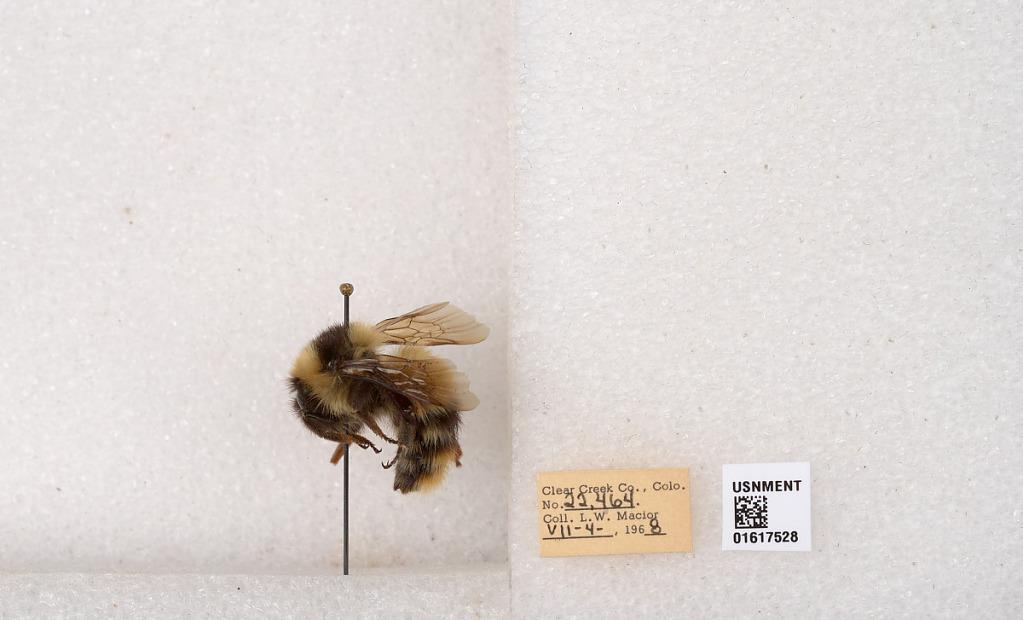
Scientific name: Bombus kirbyellus
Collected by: L. Macior
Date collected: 1968-7-4
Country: United States
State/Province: Colorado
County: Clear Creek
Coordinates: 39.6891, -105.644